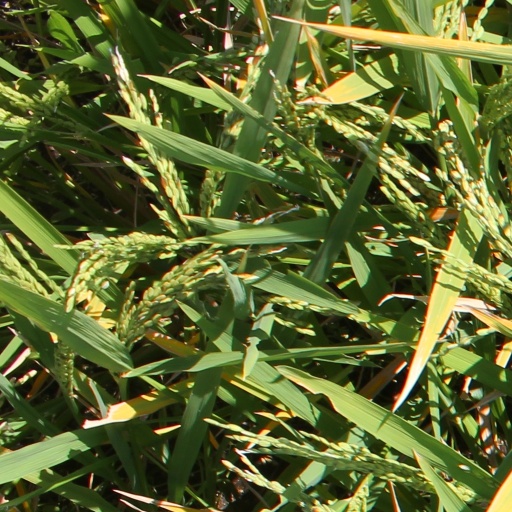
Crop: rice